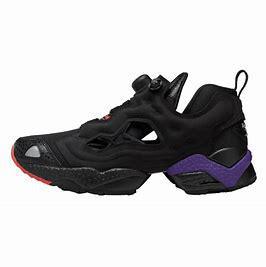
Brand: Reebok
Model: Instapump Fury 95